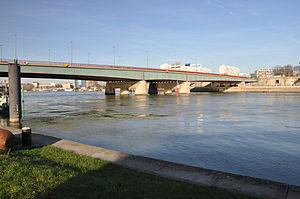
Pont de Sèvres sur la Seine entre Sèvres et Boulogne-Billancourt dans le département des Hauts-de-Seine en France.
Cet article recense les sites protégés des Hauts-de-Seine, en France.
Cette liste contient les ponts présents sur la Seine et ses bras. Elle est donnée par département de l'aval du fleuve vers son amont et précise, après chaque pont, le nom des communes qu'elle relie, en commençant par celle située sur la rive gauche du fleuve.
Le pont de Sèvres est un pont français métallique qui enjambe la Seine entre Boulogne-Billancourt et Sèvres, dans le département français des Hauts-de-Seine.